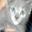
Label: cat